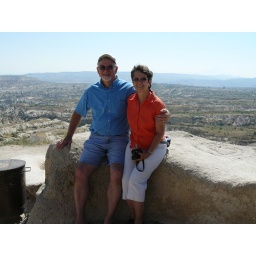
Papa and Mima on top of the rock castle in Uchisar